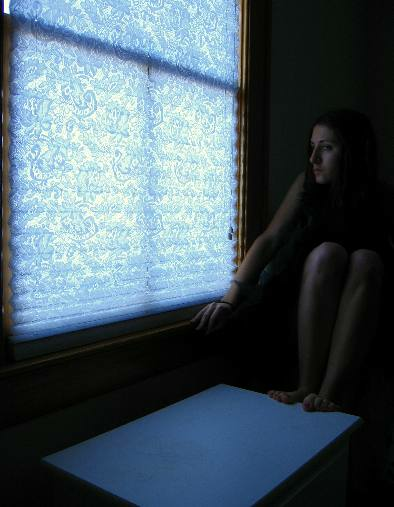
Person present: Yes